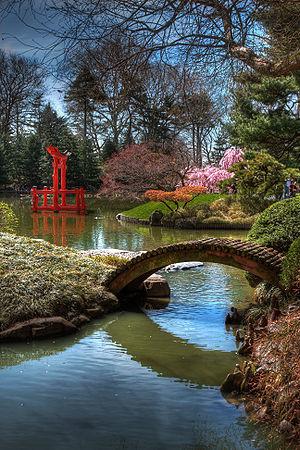
Le jardin botanique de Brooklyn est un jardin botanique dans l'arrondissement de Brooklyn à New York. Situé près des quartiers Prospect Heights, Crown Heights et Park Slope, le jardin a une superficie de 21 hectares.